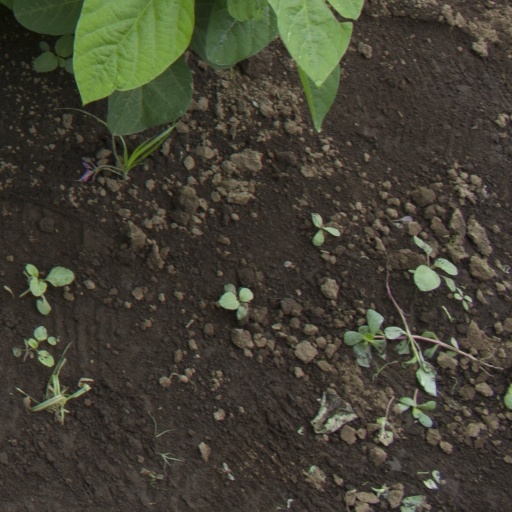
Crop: soybean